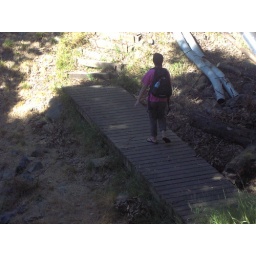
bridge we use to cross the ravine. almost home. the dogs are waiting up the hill by the gate